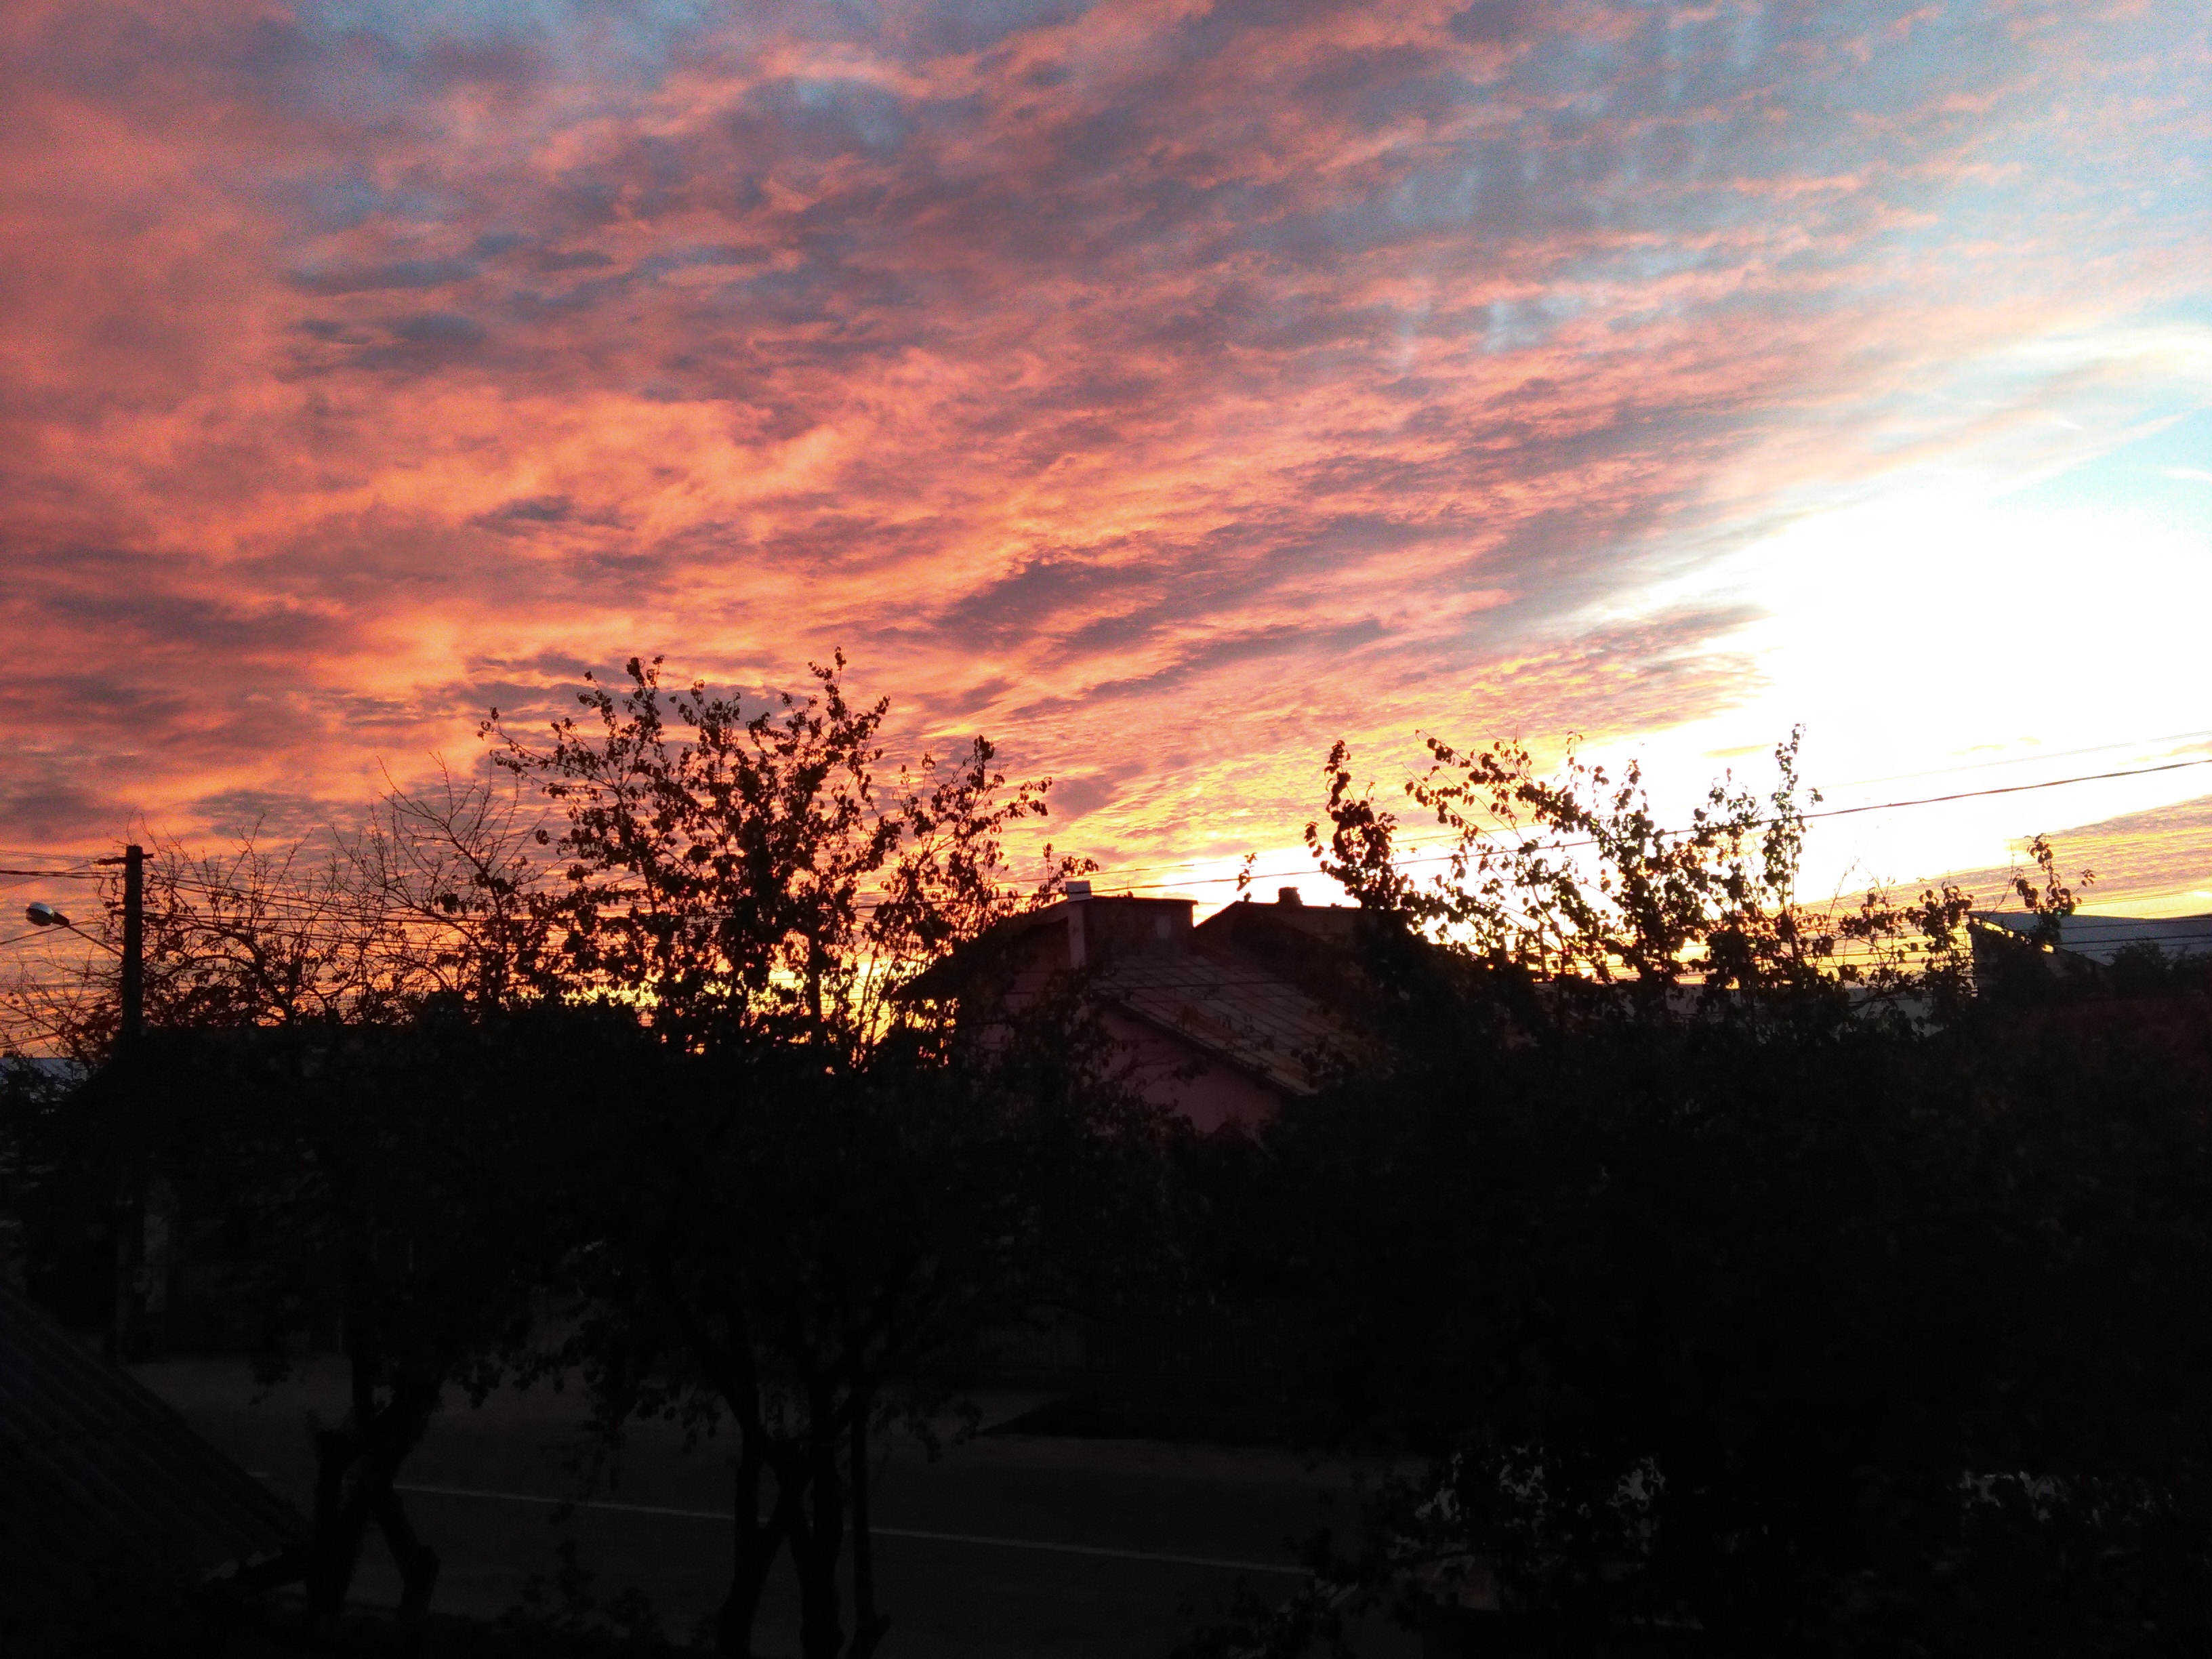
sky, cloud, afterglow, sunset, red sky at morning, sunrise, evening, horizon, morning, natural landscape, tree, dusk, branch, atmosphere, sunlight, sun, landscape, meteorological phenomenon, dawn, photography, mountain, celestial event, plant, night, house, winter, cumulus, city